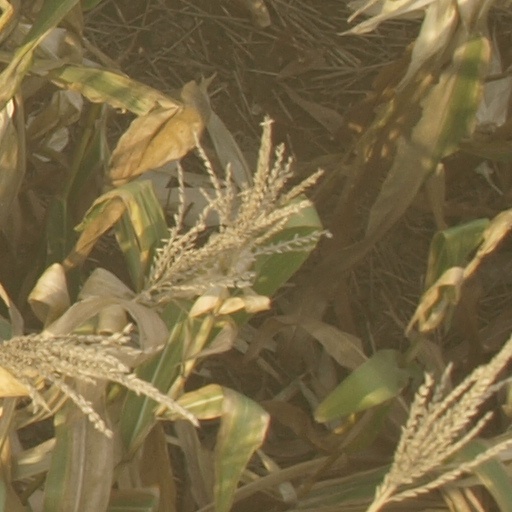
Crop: maize; corn